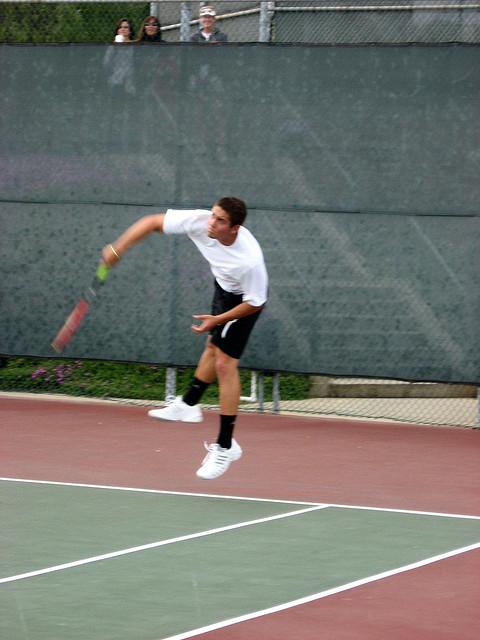
A young man swinging a tennis racquet on top of a tennis court.